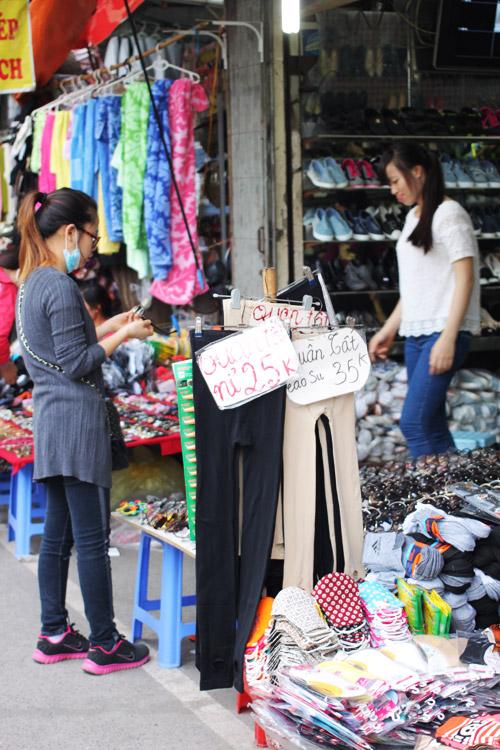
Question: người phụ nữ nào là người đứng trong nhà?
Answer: người đứng trong nhà là người phụ nữ mặc áo trắng